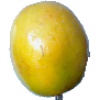
Label: Maracuja 1